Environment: real
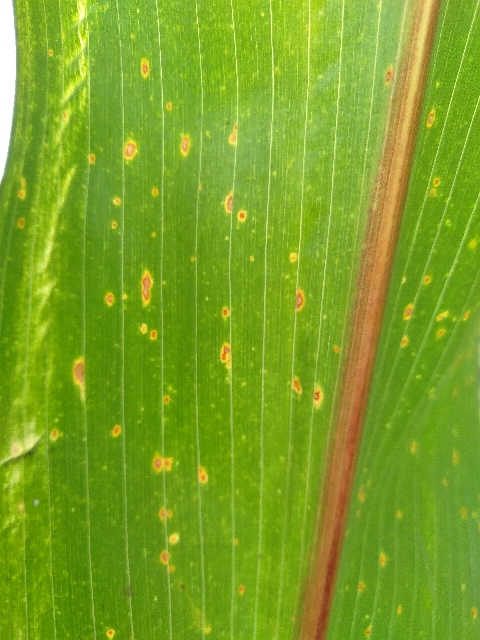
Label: lethal_necrosis